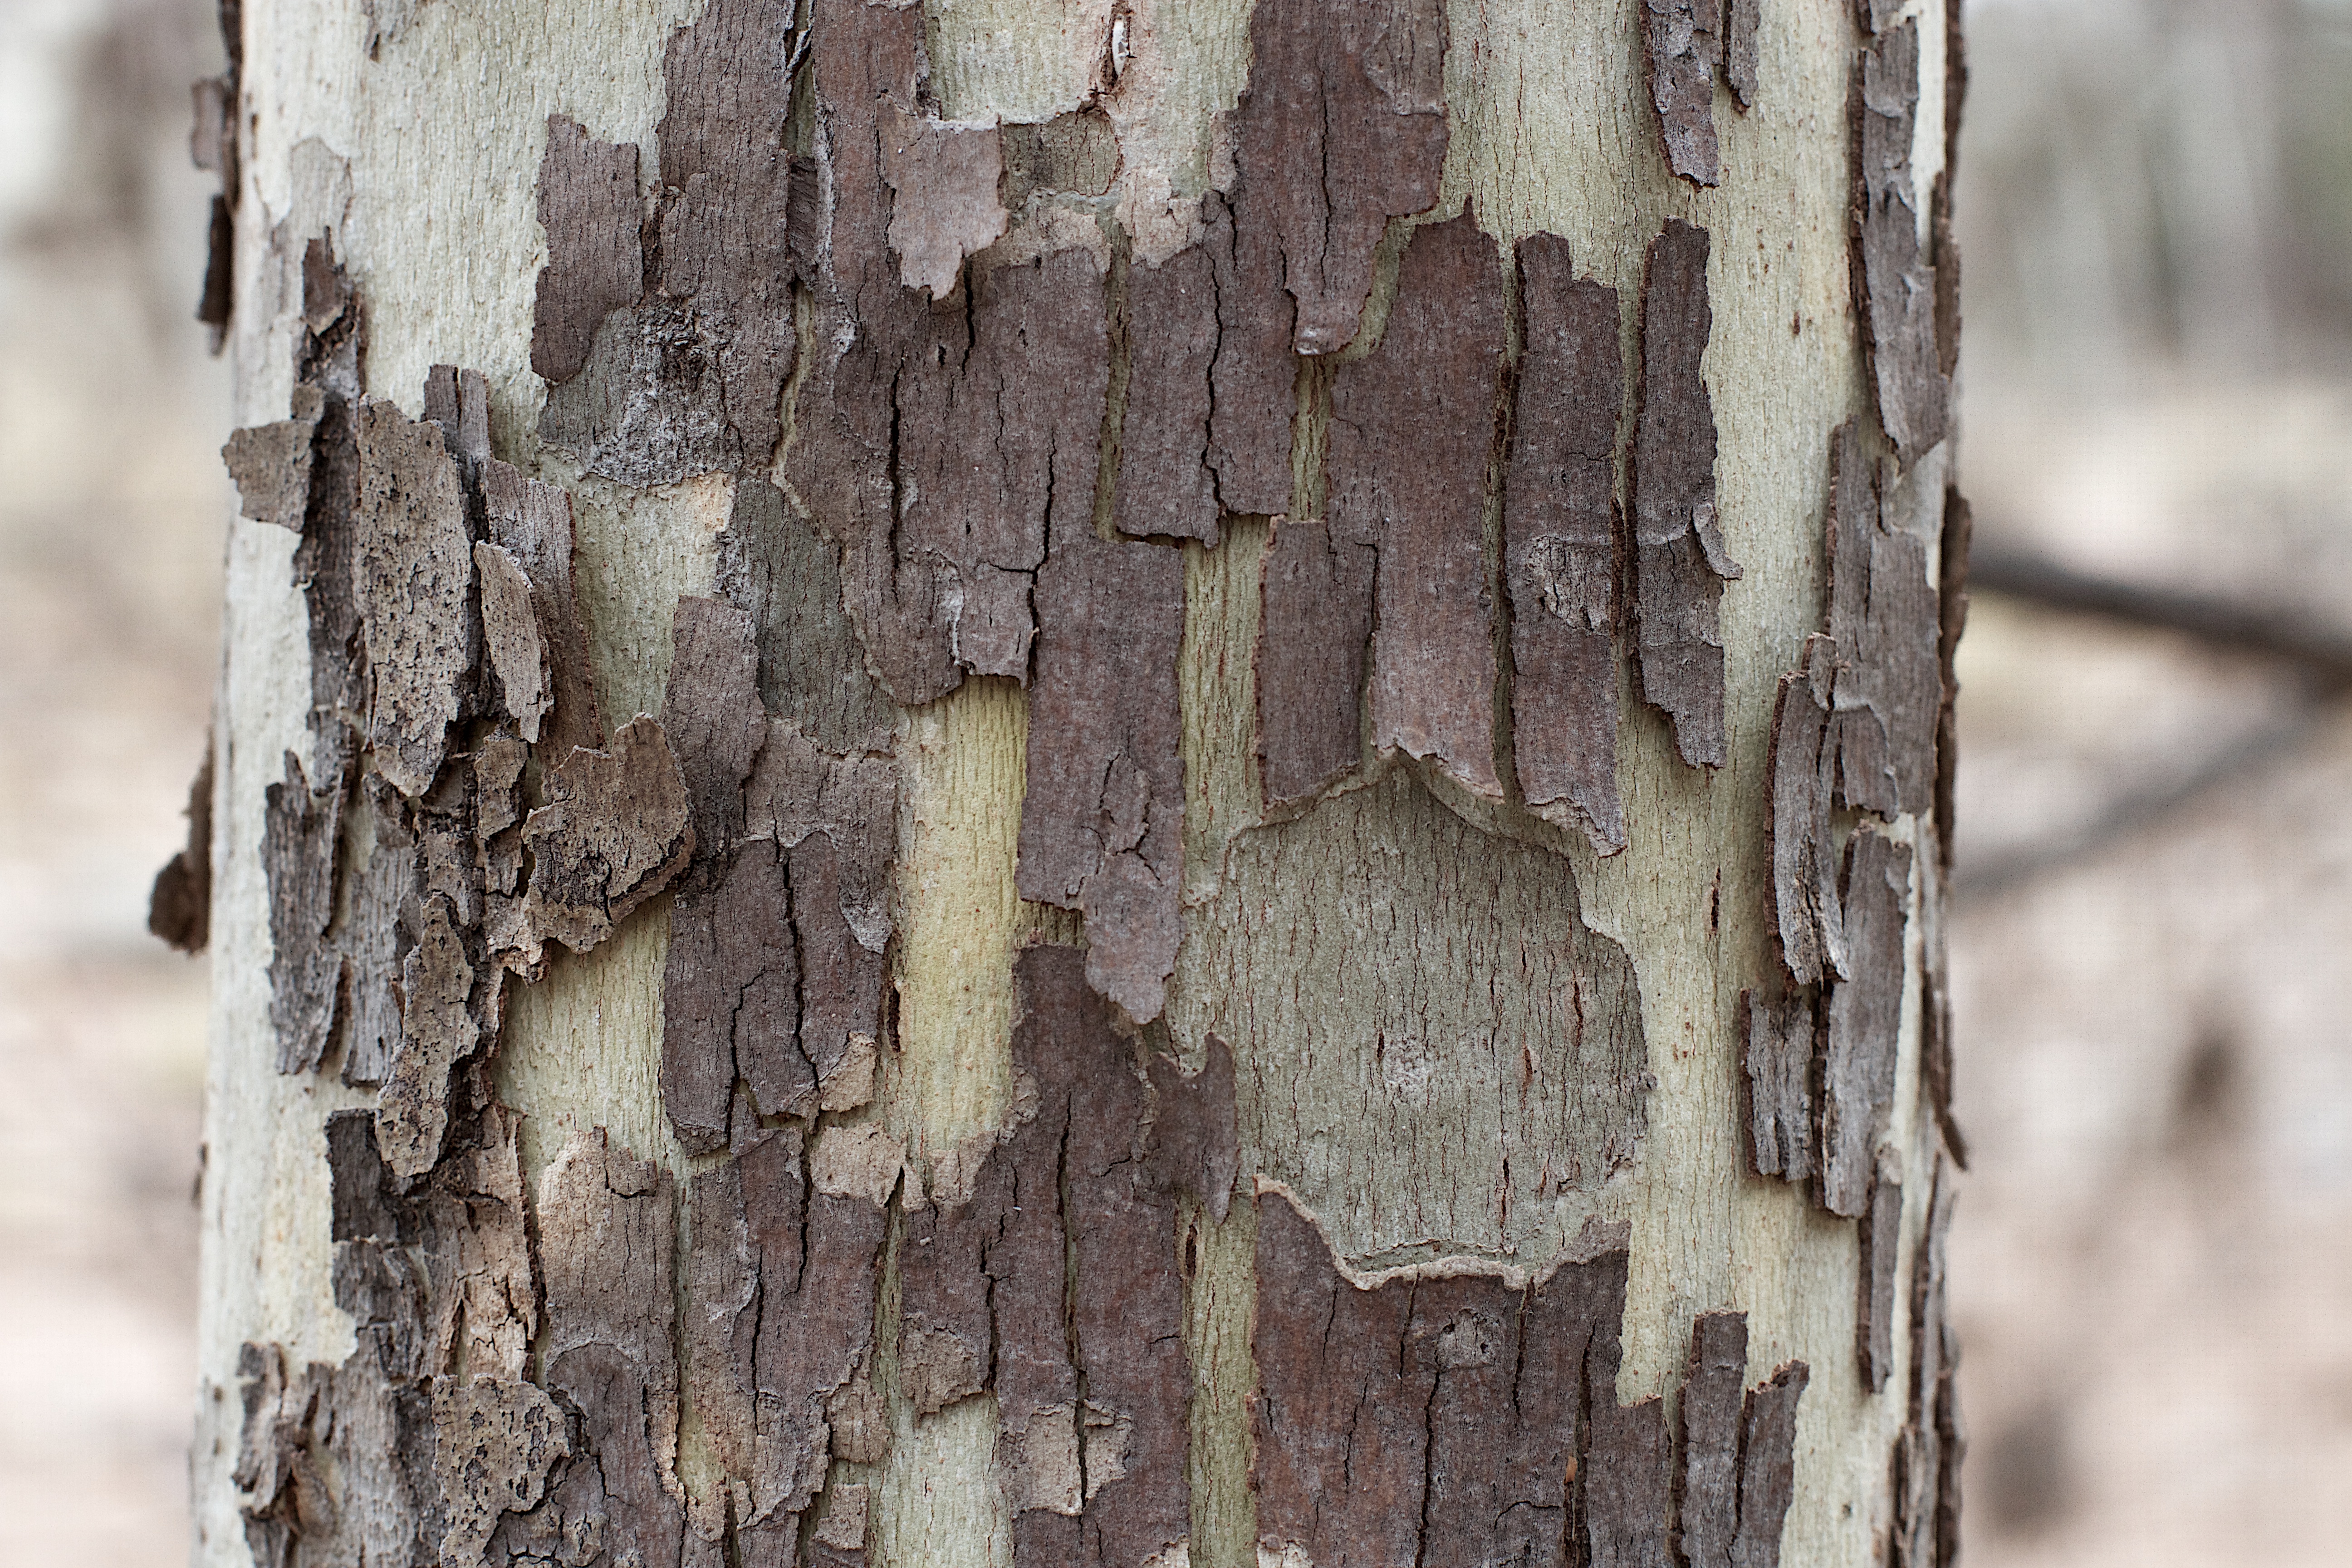
tree, nature, branch, plant, wood, leaf, trunk, birch, fauna, twig, flowering plant, plant stem, woody plant, land plant